Hohe Schrecke

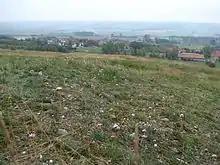
View of the Hohe Schrecke from Bottendorf

The highest point of the Hohe Schrecke in its wider sense is the Wetzelshain. Among its hills and high points are the following– sorted by height in metres (m) above sea level (NHN; unless otherwise stated):